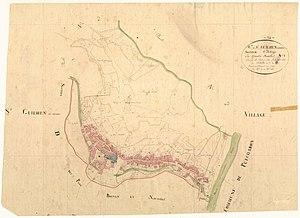
Saint-Guilhem-le-Désert. - Cadastre napoléonien
L'histoire de l'impôt en France voit, sur plus d'un millénaire, l'émergence, l'affirmation et la croissance d'une fiscalité d'État. L'impôt est l'un des outils fondamentaux de l'affirmation des États territoriaux modernes, avec un développement qui suit celui de l'administration. Sur une longue période, l'impôt connaît des évolutions reflétant les changements de l'État, de la société et de l'économie françaises ainsi que le besoin récurrent de financer de nouveaux types de dépenses publiques.
Saint-Guilhem-le-Désert ou Sant Guilhèm dau Desèrt en languedocien est une commune située dans le département de l'Hérault en Languedoc-Roussillon, région Occitanie, classée parmi « Les plus beaux villages de France ».